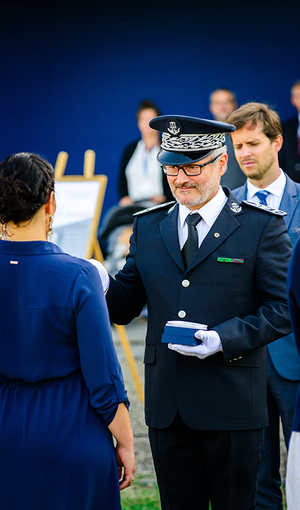
Christophe Millescamps, directeur de l'Enap
L'École nationale d’administration pénitentiaire est une école d'application située à Agen destinée à former tous les fonctionnaires de l'administration pénitentiaire française et d'assurer leur formation continue. Il s'agit d'un établissement public à caractère administratif rattaché au ministère de la Justice.